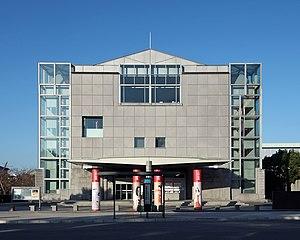
Le musée d’art moderne de Kyoto ou Momak est un musée national d’art moderne à Kyoto, au Japon.